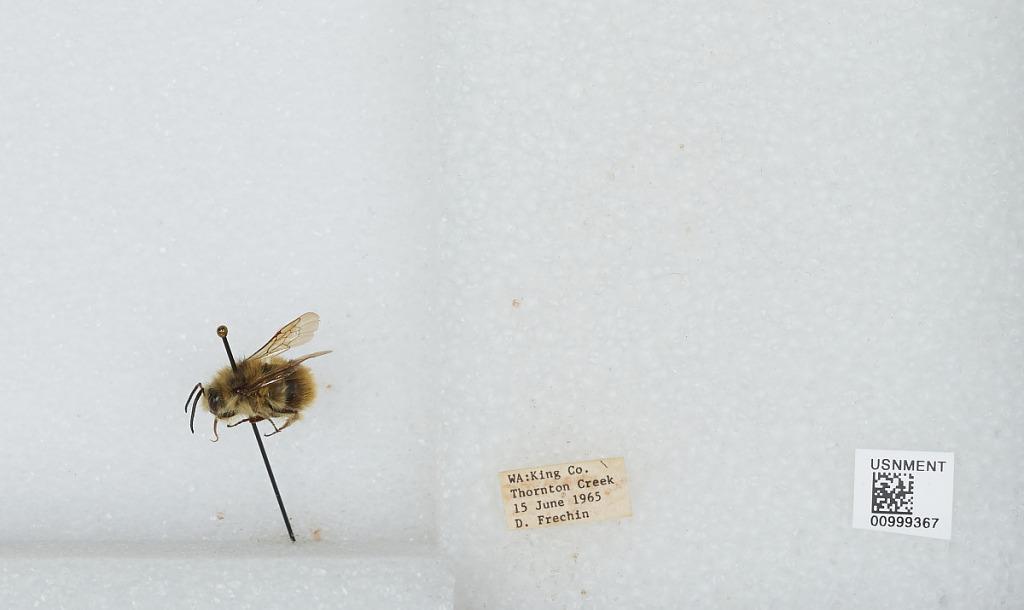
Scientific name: Bombus (Pyrobombus) mixtus Cresson
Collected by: D. Frechin
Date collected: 1965-6-15
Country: United States
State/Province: Washington
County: King
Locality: Thornton Creek
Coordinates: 47.7031, -122.309